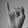
ASL letter: I